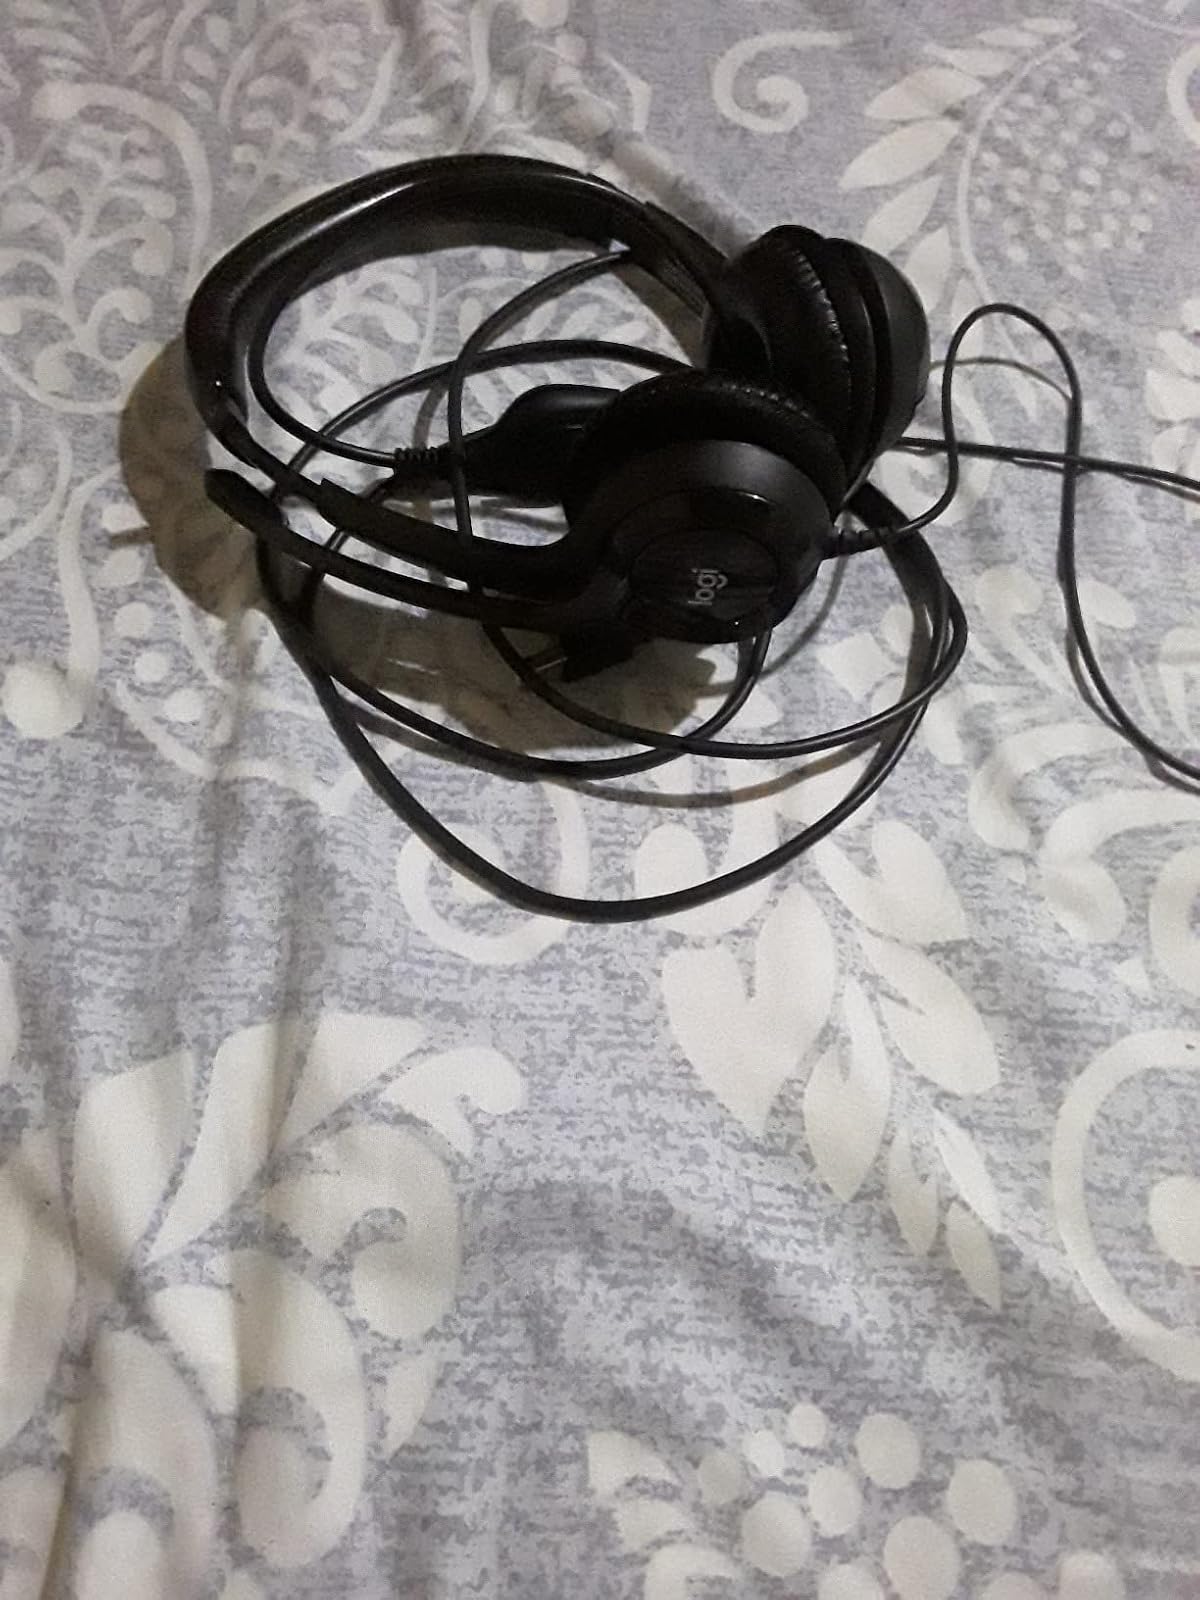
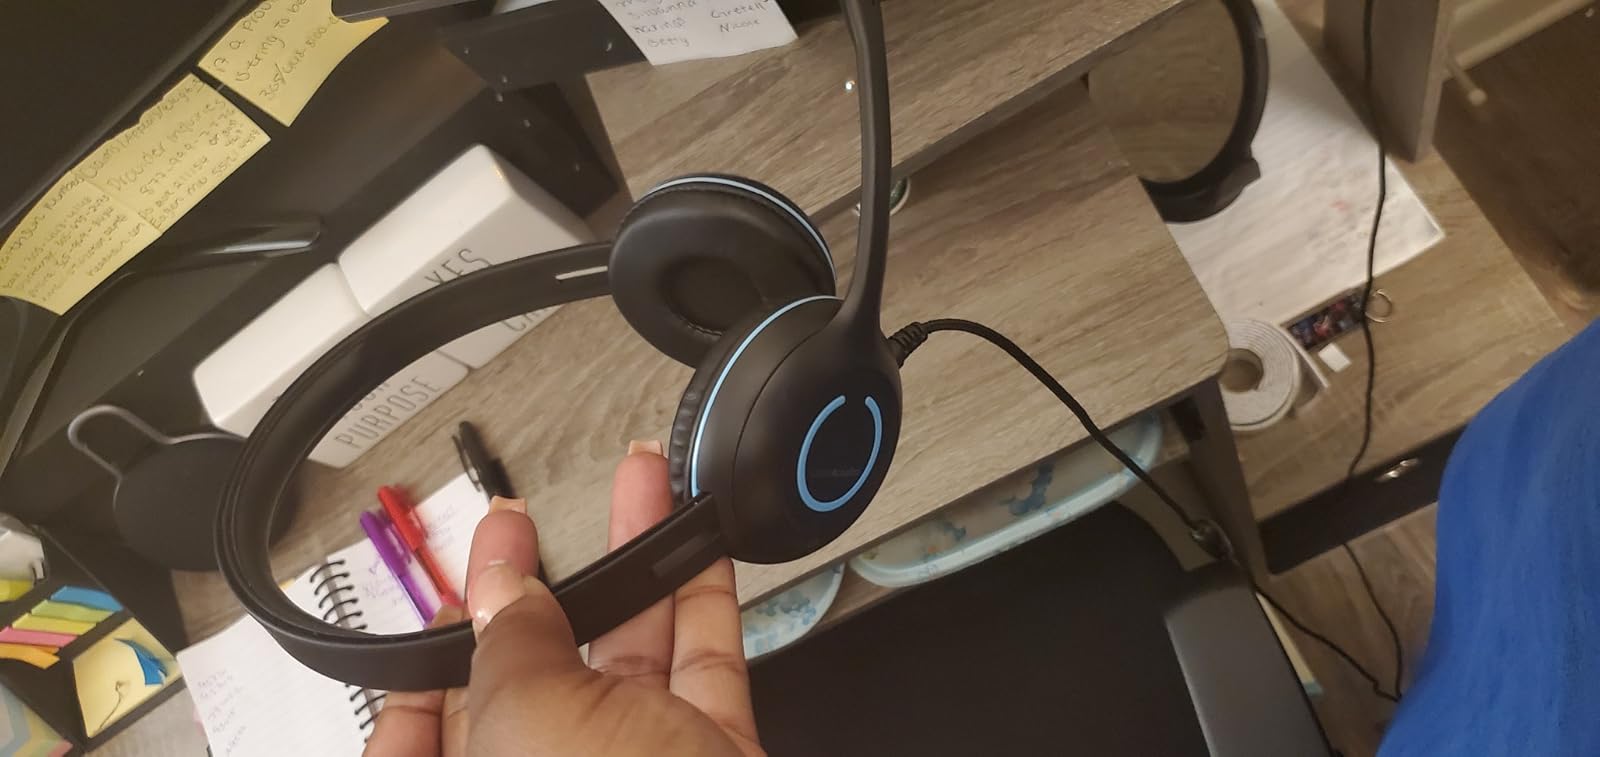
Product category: headphones
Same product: no